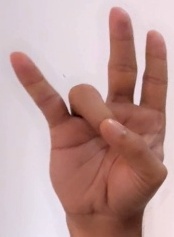
ASL sign: 7